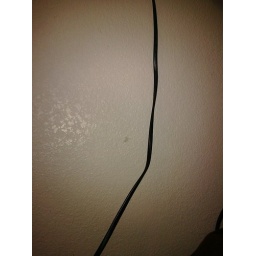
Lamp wire hanging against a white wall